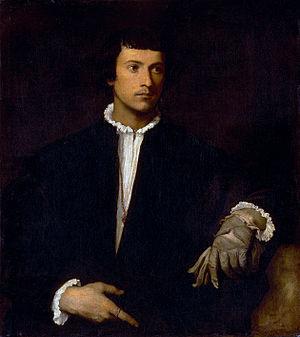
L'école vénitienne de peinture s'est développée essentiellement à Venise même, dans ce lieu indispensable aux échanges entre le Nord et le Sud, l'Europe du Nord et les pays baignés par la Méditerranée, L'Orient et l'Occident, durant une longue période qui va du XIVᵉ siècle au XVIIIᵉ siècle, période de rayonnement de l'École vénitienne. Elle a rassemblé des peintres provenant des environs, ceux des territoires de la République, sur la terre ferme, et d'anciennes familles vénitiennes. Leurs peintures, devenues célèbres à Venise, ont été commercialisées dans toute l'Europe.